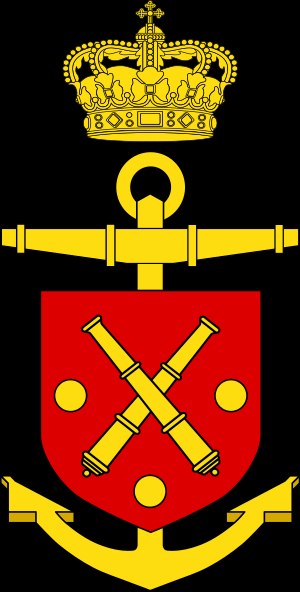
Marinestaben
Marinestaben i Brabrand
Marinestaben er én af syv stabe i Værnsfælles Forsvarskommando og erstatter delvist den nu nedlagte Søværnets Operative Kommando fra 1. oktober 2014. Marinestaben har hjemme i Aarhus, men flyttes på sigt til Karup, hvor også Flyverstaben og Hærstaben har hjemme.